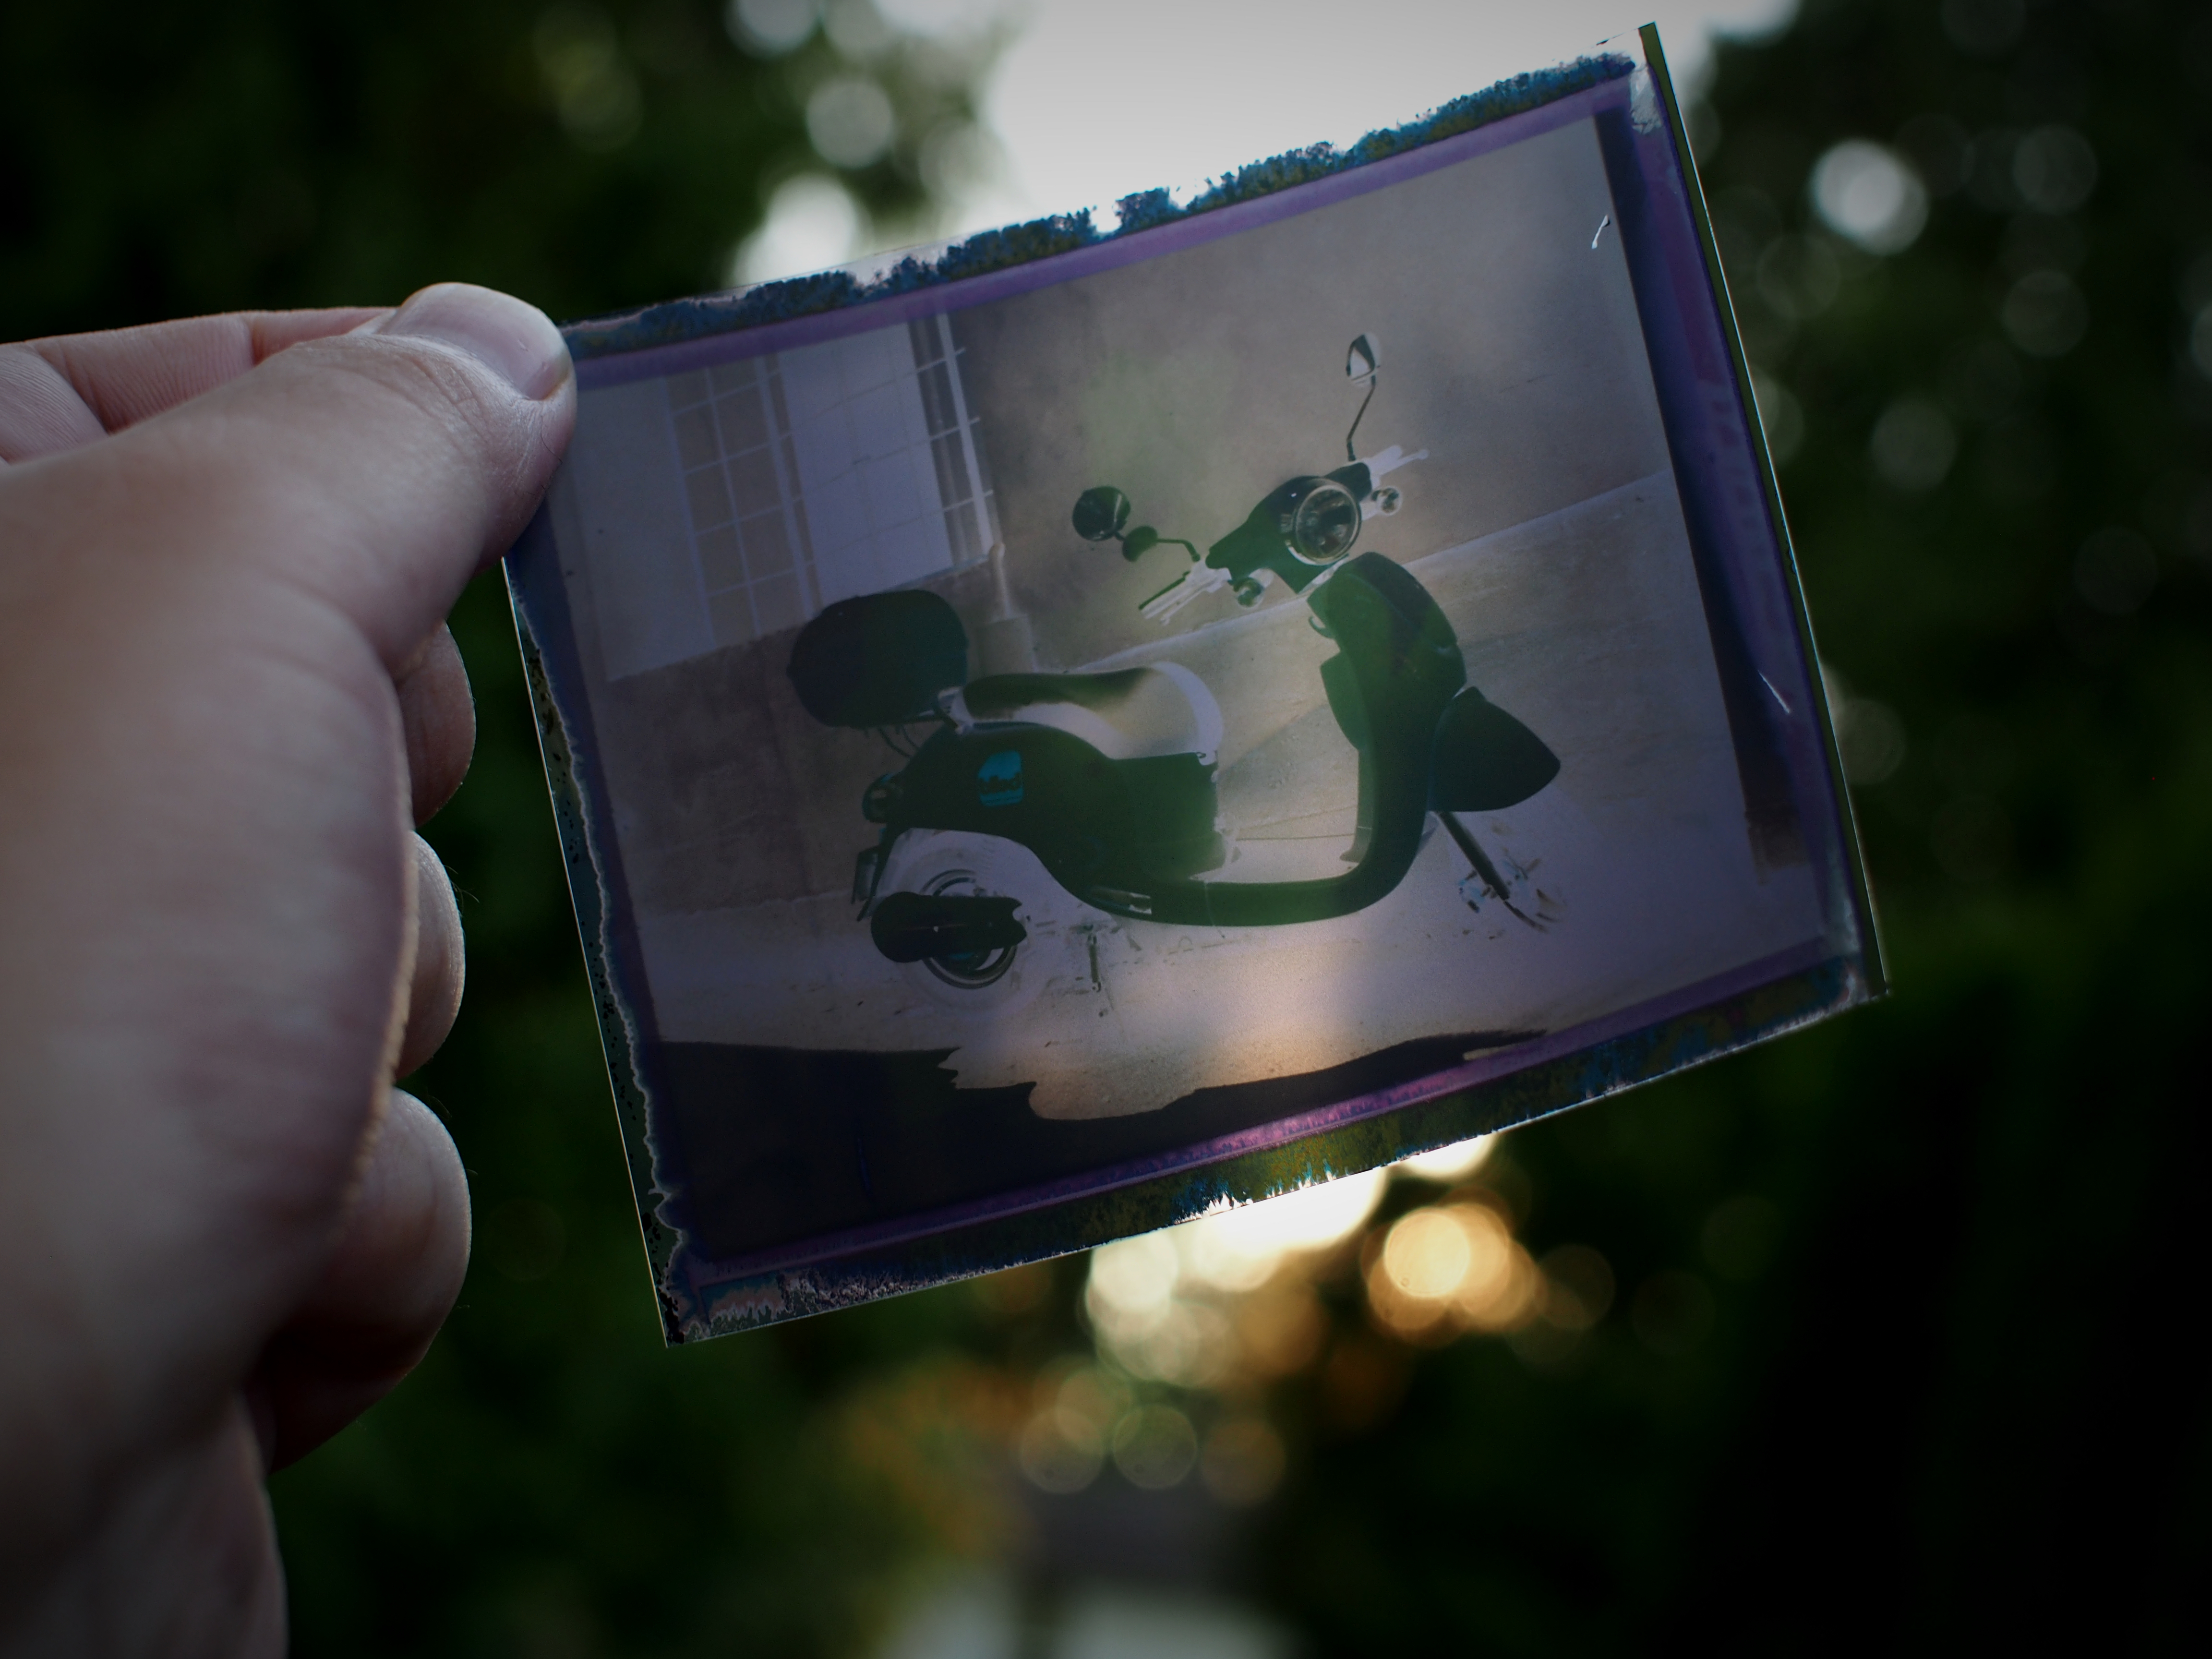
hand, bokeh, green, gadget, blue, lighting, mobile phone, polaroid, picture frame, negative, fp100c, instantfilm, bleach, colorpack